LSD

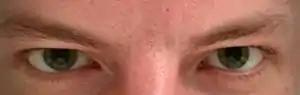
Patient with mydriasis (pupil dilation) due to usage of LSD.

LSD can induce physical effects such as pupil dilation, decreased appetite, increased sweating, and wakefulness. The physical reactions to LSD vary greatly and some may be a result of its psychological effects. Commonly observed symptoms include increased body temperature, blood sugar, and heart rate, as well as goose bumps, jaw clenching, dry mouth, and hyperreflexia. In cases of adverse reactions, users may experience numbness, weakness, nausea, and tremors.